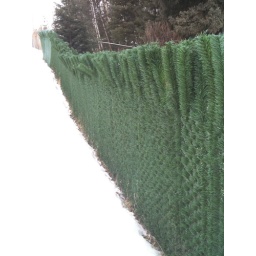
An intreesting use for fake tree branches. This was spotted near a cache.